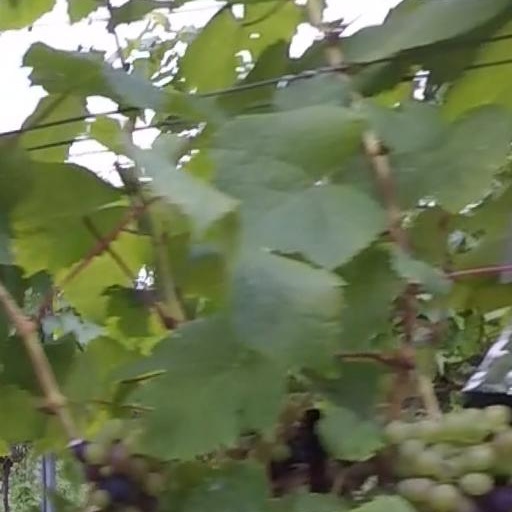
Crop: grape